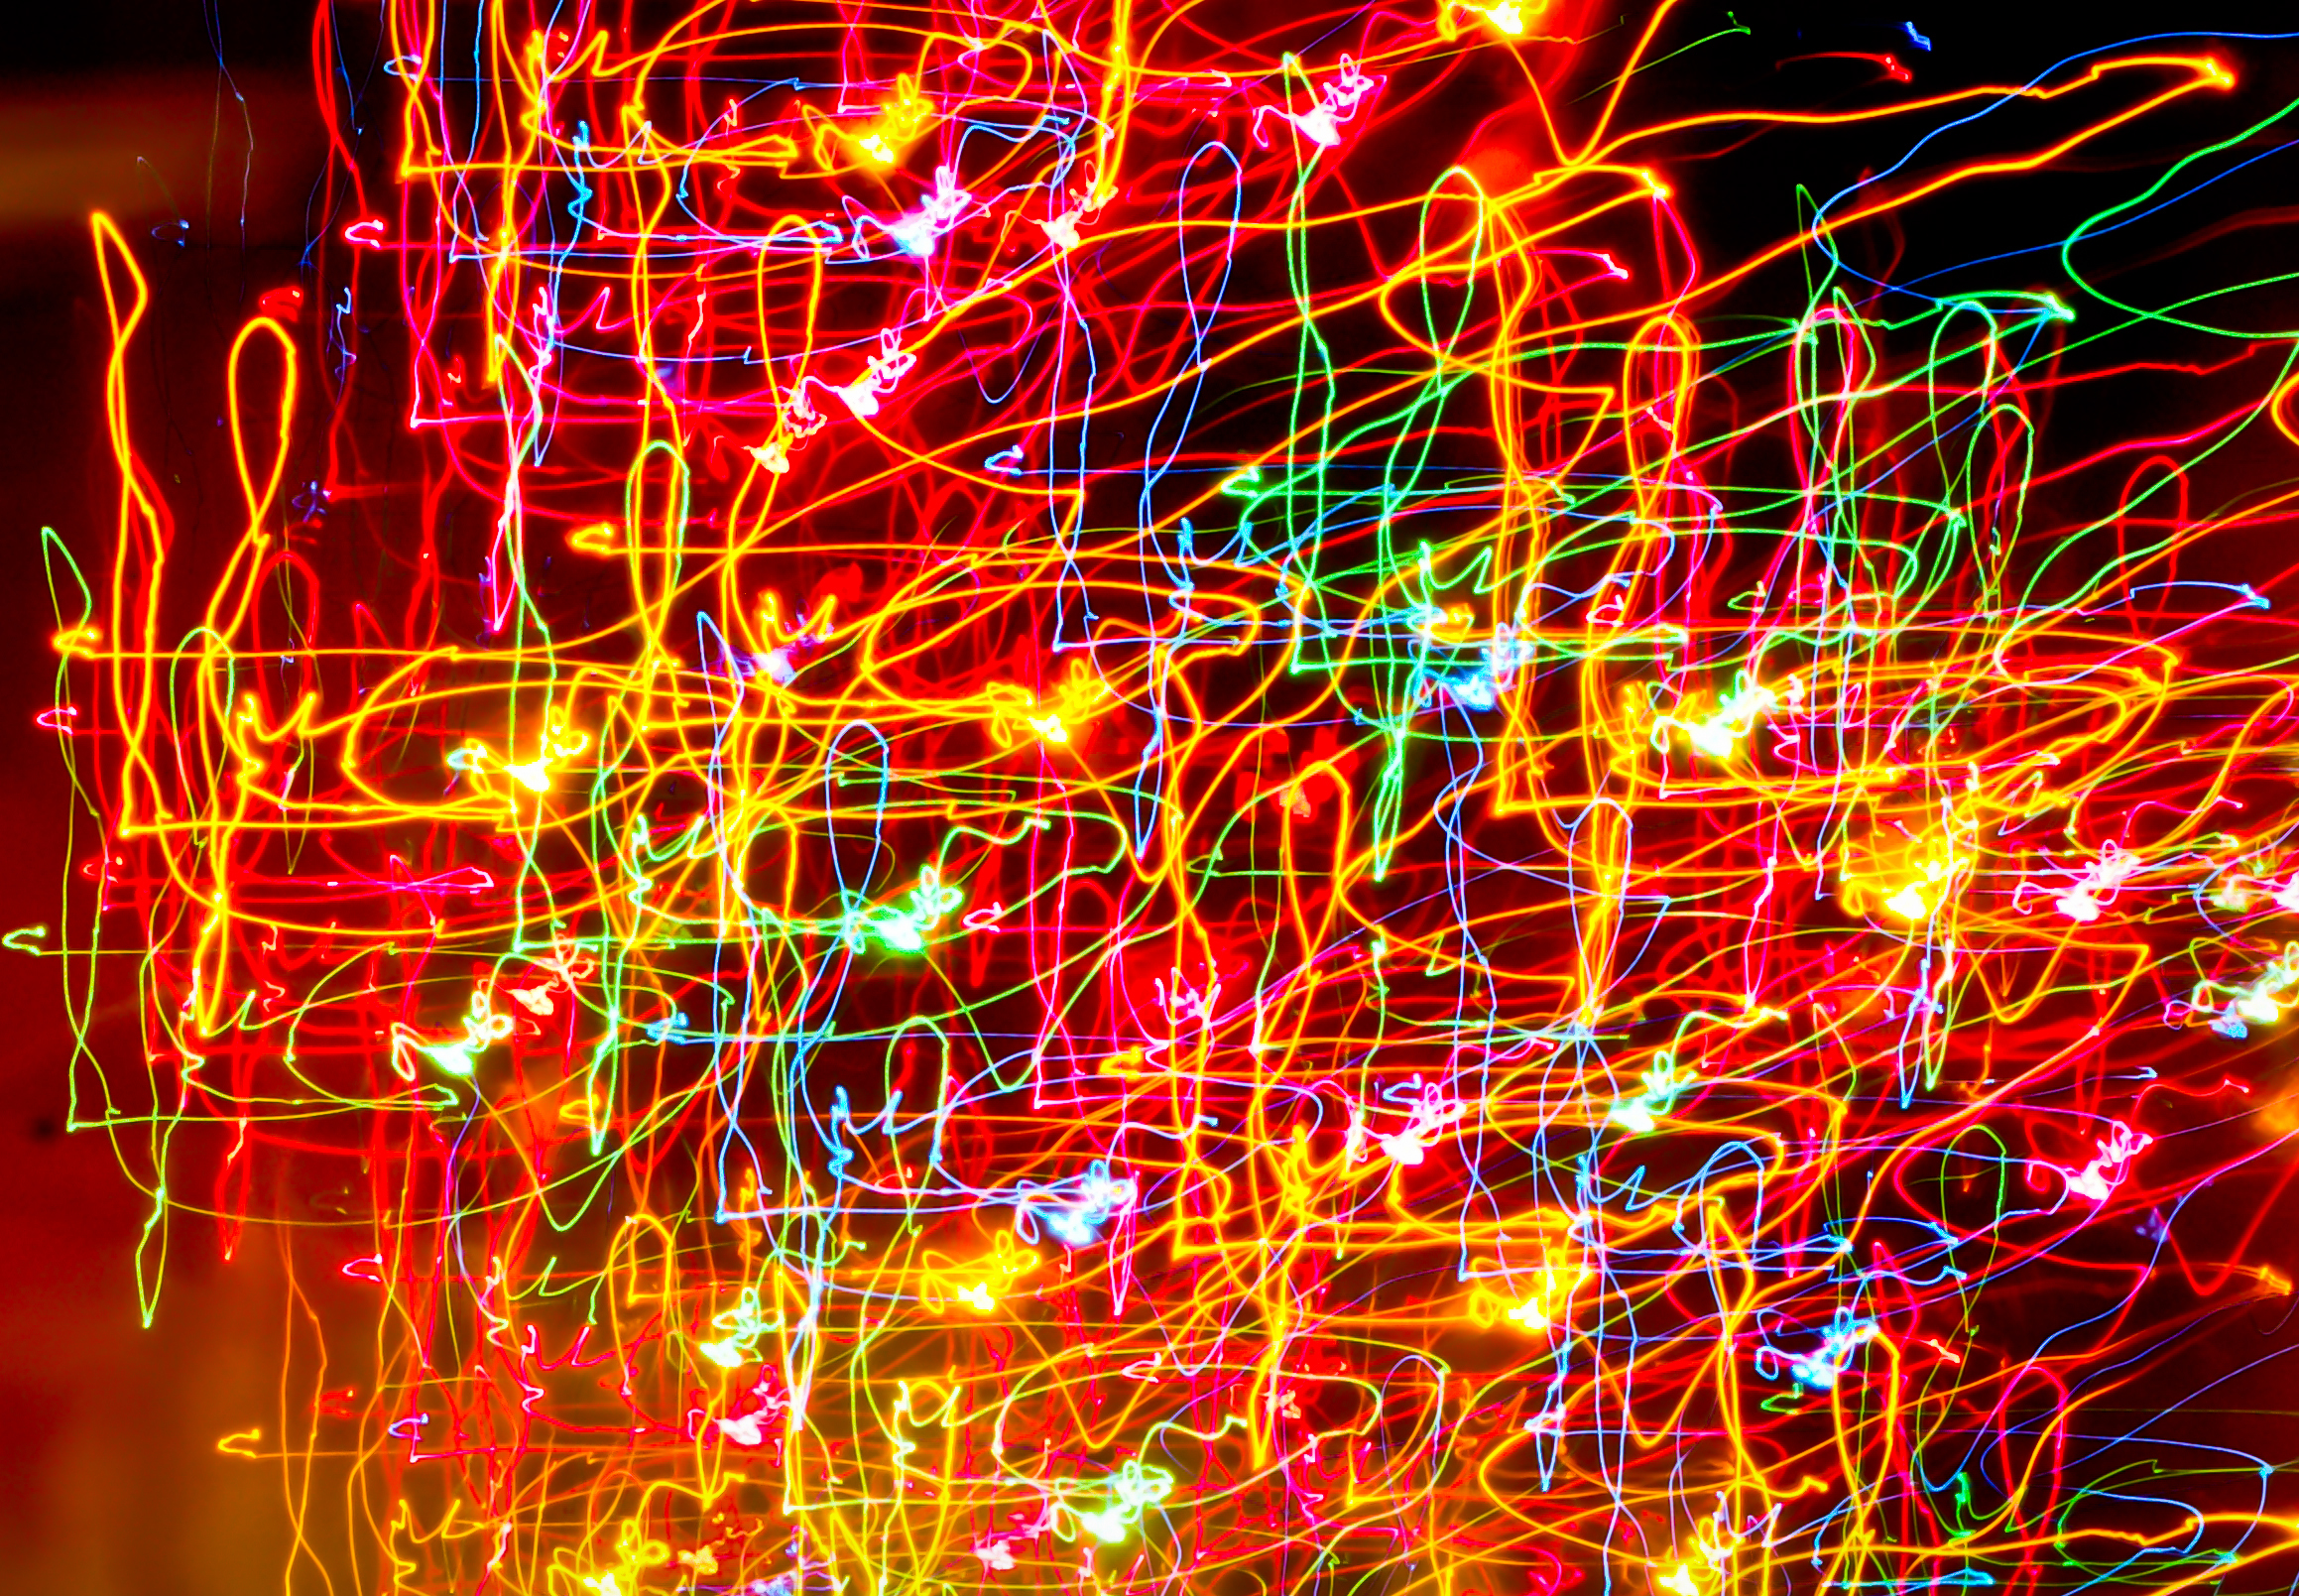
creative, light, abstract, colourful, colorful, lighting, neon, energy, font, lines, creativity, organ, electric